Hunter Pence

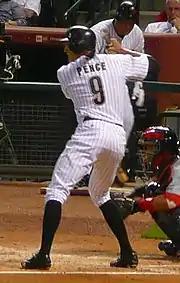
Pence at-bat in 2008

Pence made his major league debut as the Houston Astros center fielder on April 28, 2007, versus the Milwaukee Brewers and got his first major league hit and scored his first run. Pence's first home run in the majors was a grand slam, against the St. Louis Cardinals on May 5. Pence hit a dramatic walk-off home run against José Mesa of the Philadelphia Phillies in the bottom of the 13th inning at Minute Maid Park on July 3 in a 5–4 win. It was Mesa's only pitch of the game. Pence was named National League co-Player of the Week for May 14–20, after recording a 1.091 slugging percentage and .625 on-base percentage with 2 home runs and 5 RBIs.